Jim Harbaugh

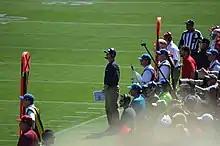
Harbaugh coaching the San Francisco 49ers in September 2013

Although Stanford lost to USC in 2008, Harbaugh and the Stanford Cardinal upset USC at home again with a score of 55–21 on November 14, 2009. Stanford's 55 points was the most ever scored on USC in the Trojans' history until Oregon scored 62 in a 62–51 win over USC on November 3, 2012. It was Pete Carroll's first November loss as USC head coach. After an infamous "What's your deal?" verbal exchange with Carroll following that game, Harbaugh and Carroll would go on to speak favorably about each other as NFL coaches. From that game on, Stanford would buck the rivalry for the next decade (even after Harbaugh) left, winning eight of the next eleven matchups. In 2009, the Cardinal had a comeback season, finishing the regular season at 8–4 and receiving an invitation to play in the 2009 Sun Bowl, the Cardinal's first bowl appearance since 2001. Running back Toby Gerhart was named a Heisman Trophy finalist, finishing second to Mark Ingram II in the closest margin of voting in Heisman history. On December 13, 2009, Harbaugh was rewarded with a three-year contract extension through the 2014 season.